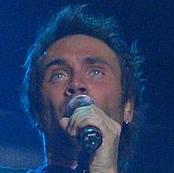
Age: 32